Renzo Morigi

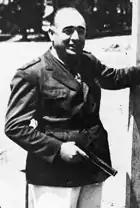
Renzo Morigi, was an Italian sport shooter.

Renzo Morigi (28 February 1895 – 13 April 1962) was an Italian pistol sports shooter who competed in the 1932 Summer Olympics. In 1932, he won the gold medal in the 25 metre rapid fire pistol event.